Mark Brunell

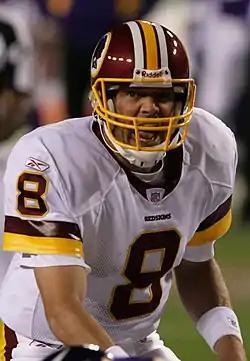
Brunell with the Washington Redskins in 2006

Mark Allen Brunell (born September 17, 1970) is an American professional football coach and former quarterback who is the quarterbacks coach for the Detroit Lions of the National Football League (NFL). He previously played in the NFL for 19 seasons, most notably with the Jacksonville Jaguars. For his accomplishments in Jacksonville, he was inducted to the Pride of the Jaguars in 2013.